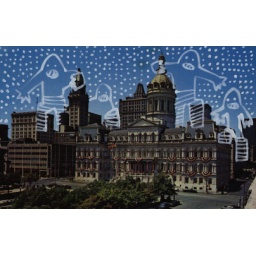
The seat of the city gov't is fronted by a sunken plaza and flanked by various office buildings of the financial district.